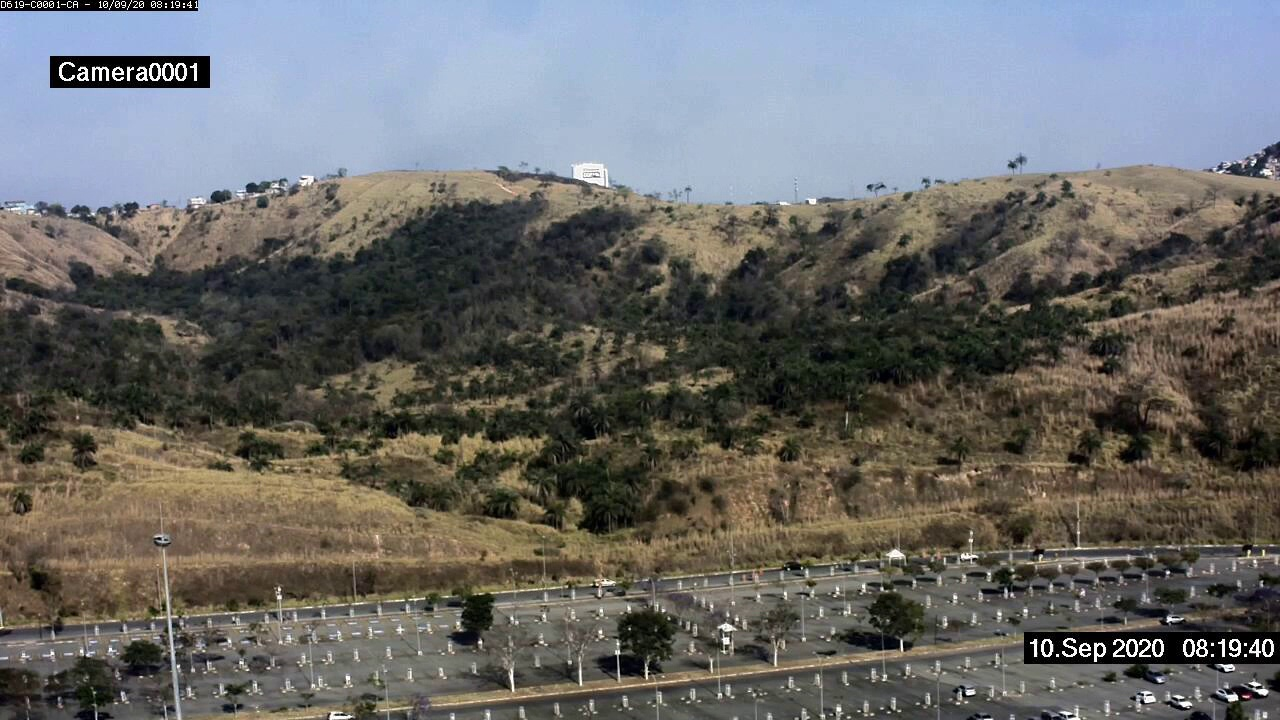
Fire: no
Smoke: no